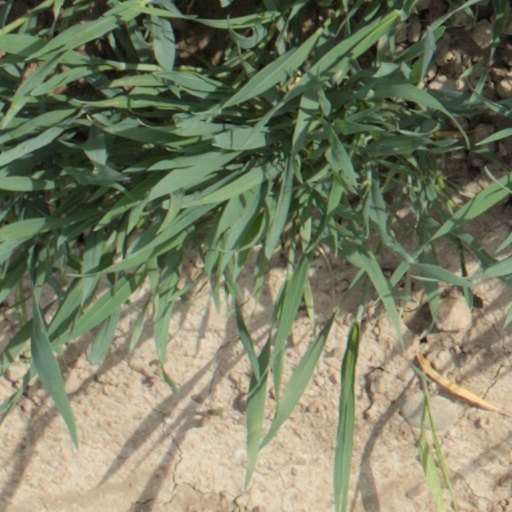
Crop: wheat